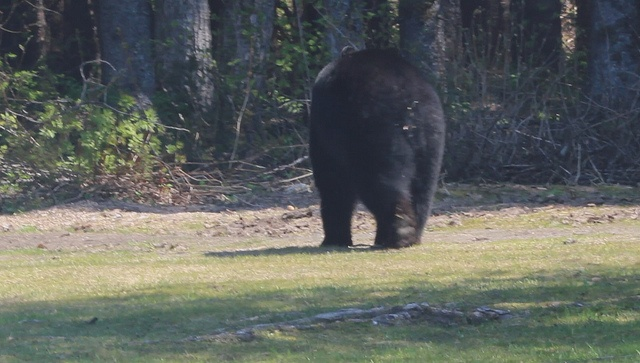
An animal on a grassy field of some sort.
A large black bear walking in the grass.
A bear that is walking back towards the trees.
Animal walking in a heavily trod clearing in a wooded area.
A large black bear walking through a  forest.